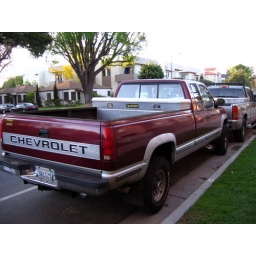
The contractors' trucks were left parked in front of the building overnight.